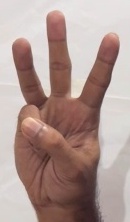
ASL sign: 6